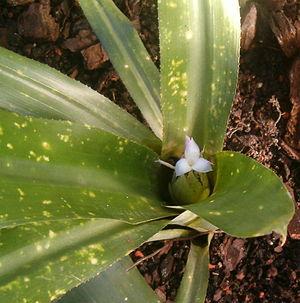
Aechmea aciculosa est une espèce de plante de la famille des Bromeliaceae, endémique d'Équateur.